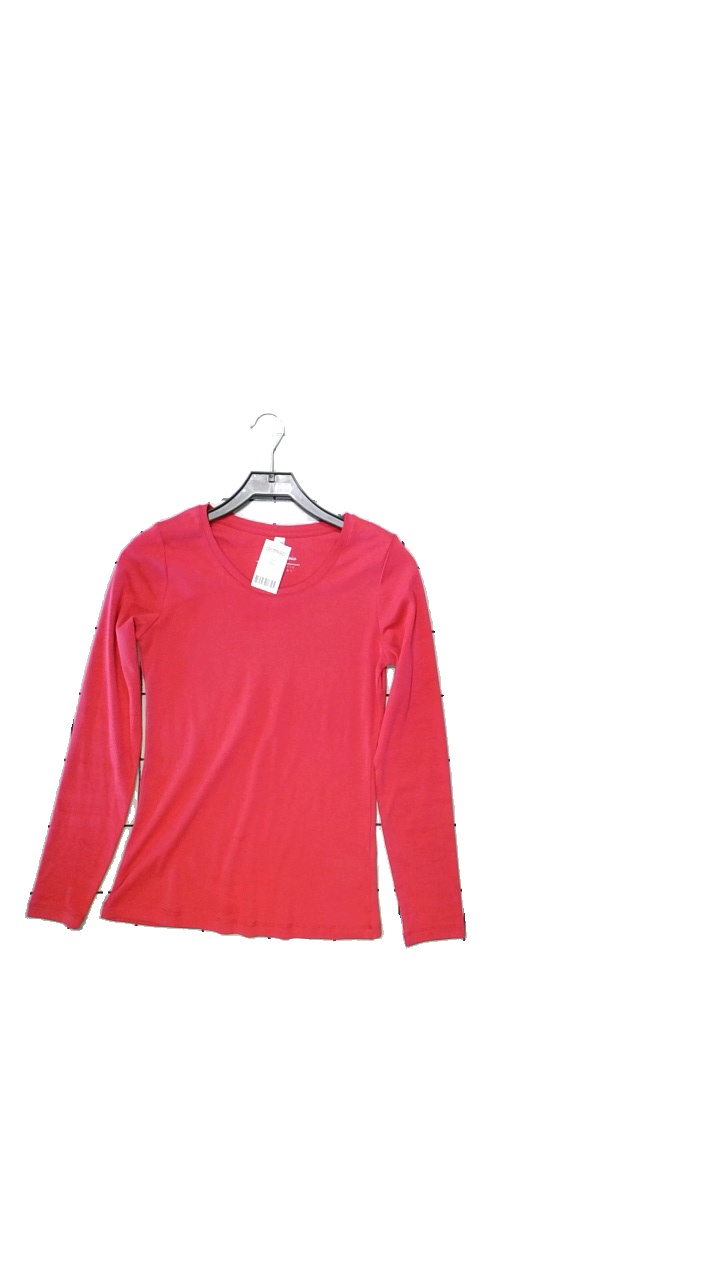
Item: T-shirt (Ladies)
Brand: Missing
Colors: Pink
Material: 100% cotton
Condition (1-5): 5
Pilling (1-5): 5
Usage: Reuse
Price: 50-100